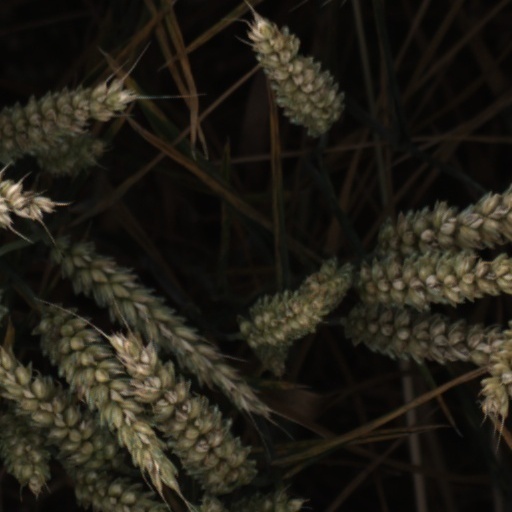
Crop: wheat